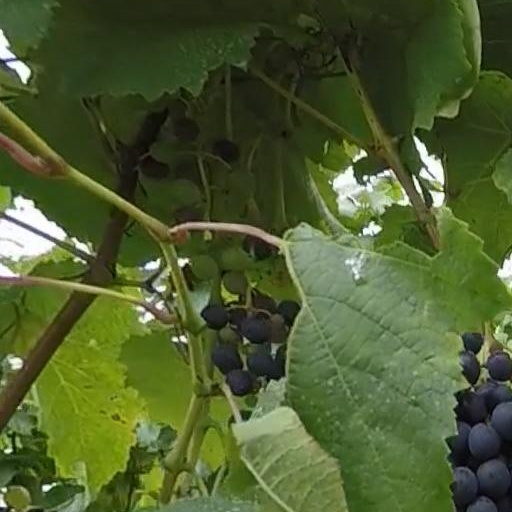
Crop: grape